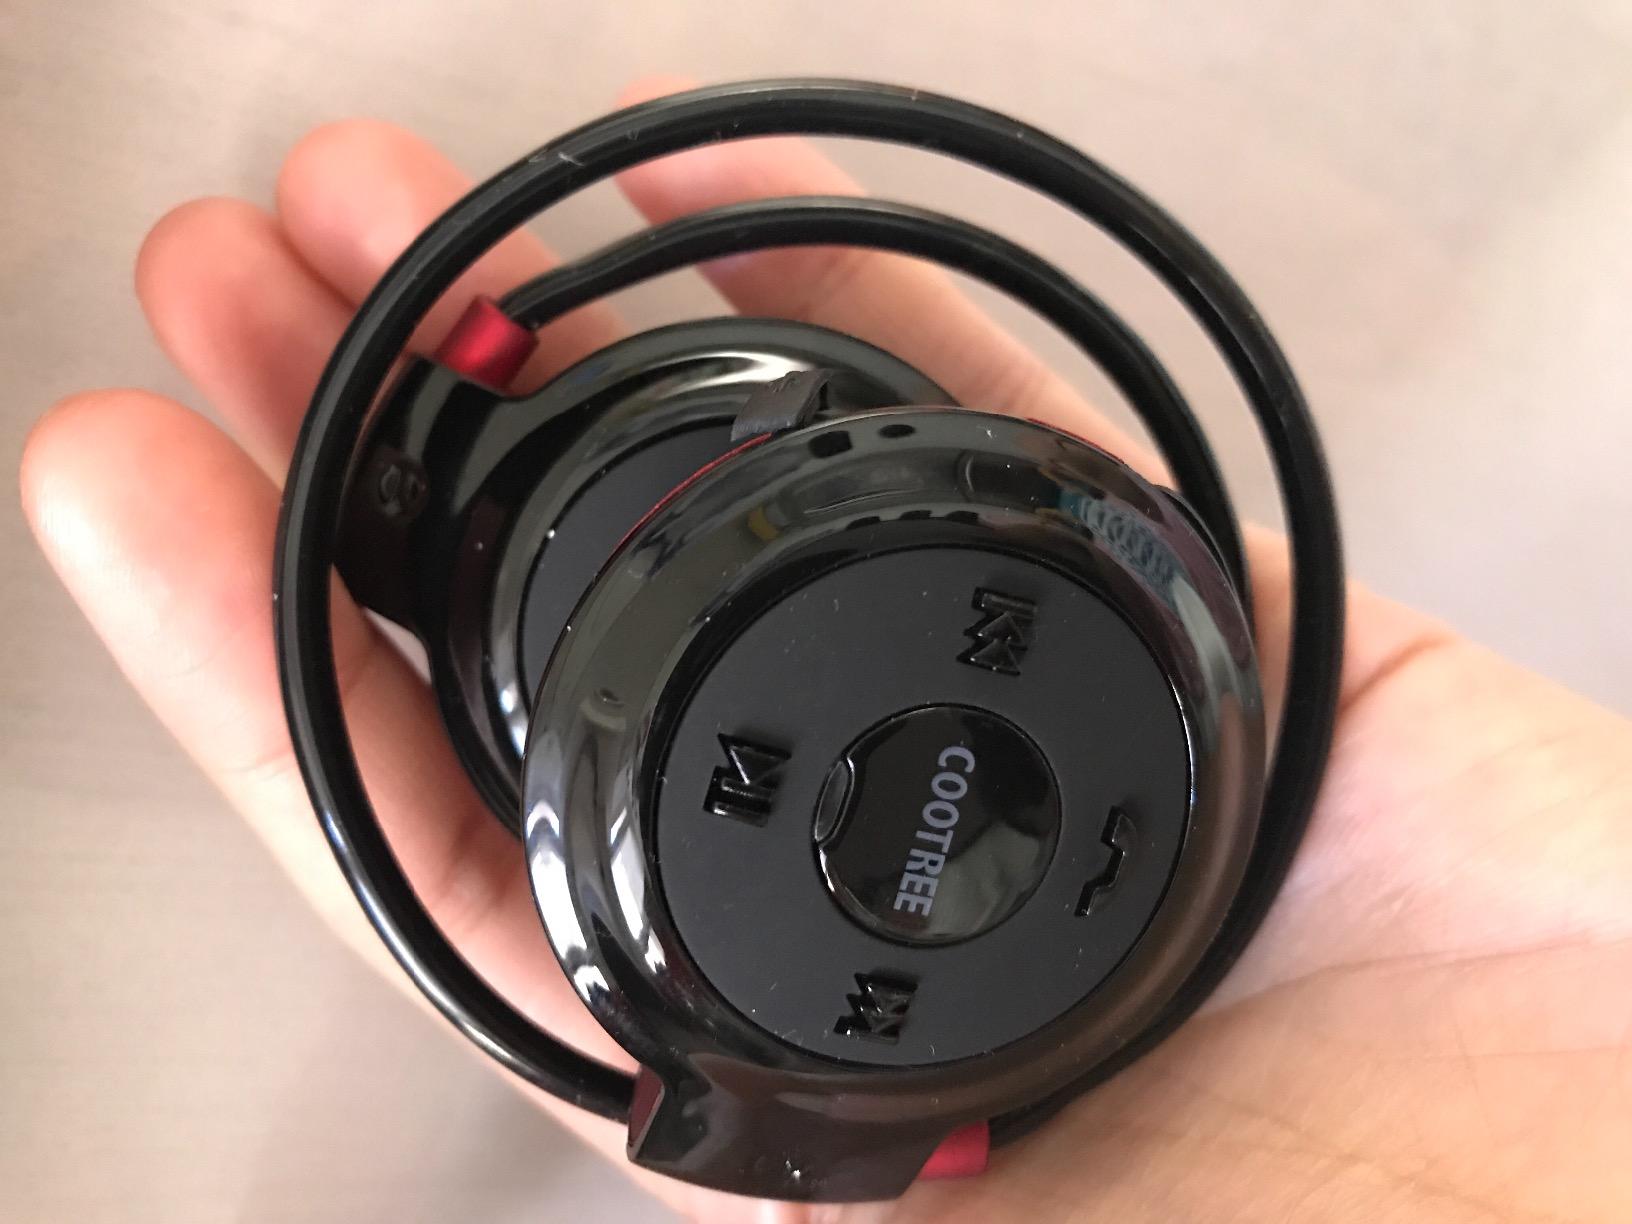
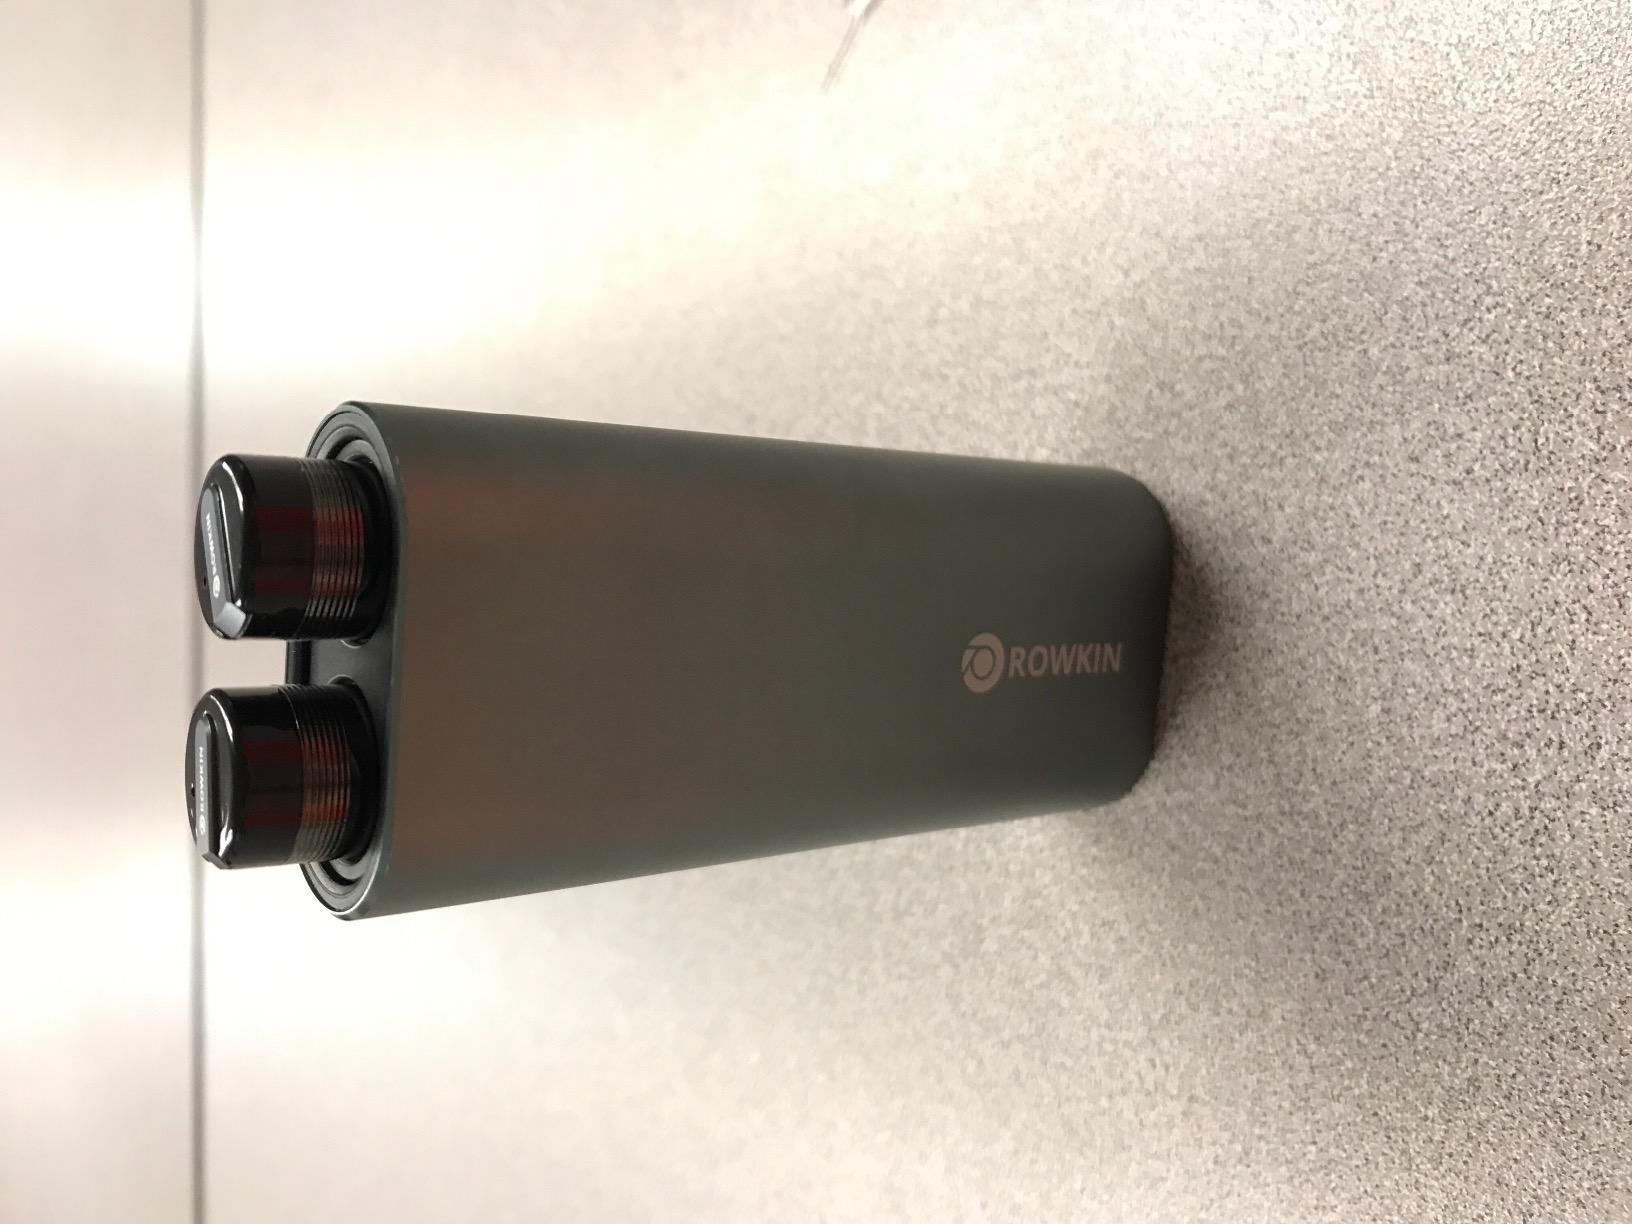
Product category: headphones
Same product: no